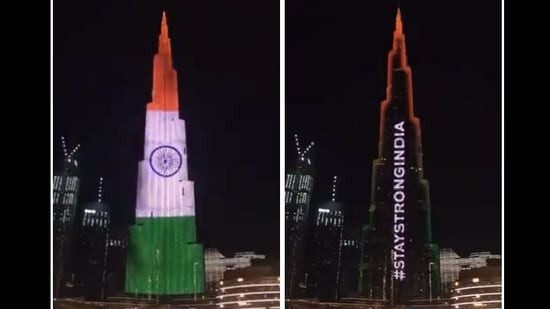
Landmark: Burj Khalifa